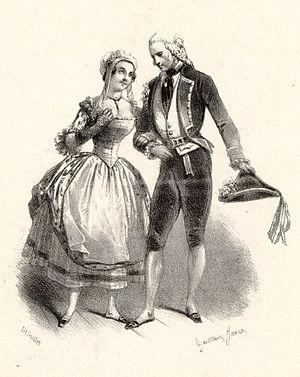
Geneviève-Aimé-Zoë Prévost est une cantatrice française. Elle également connue sous le nom de Zoé Prévost ou Mademoiselle Prévost.